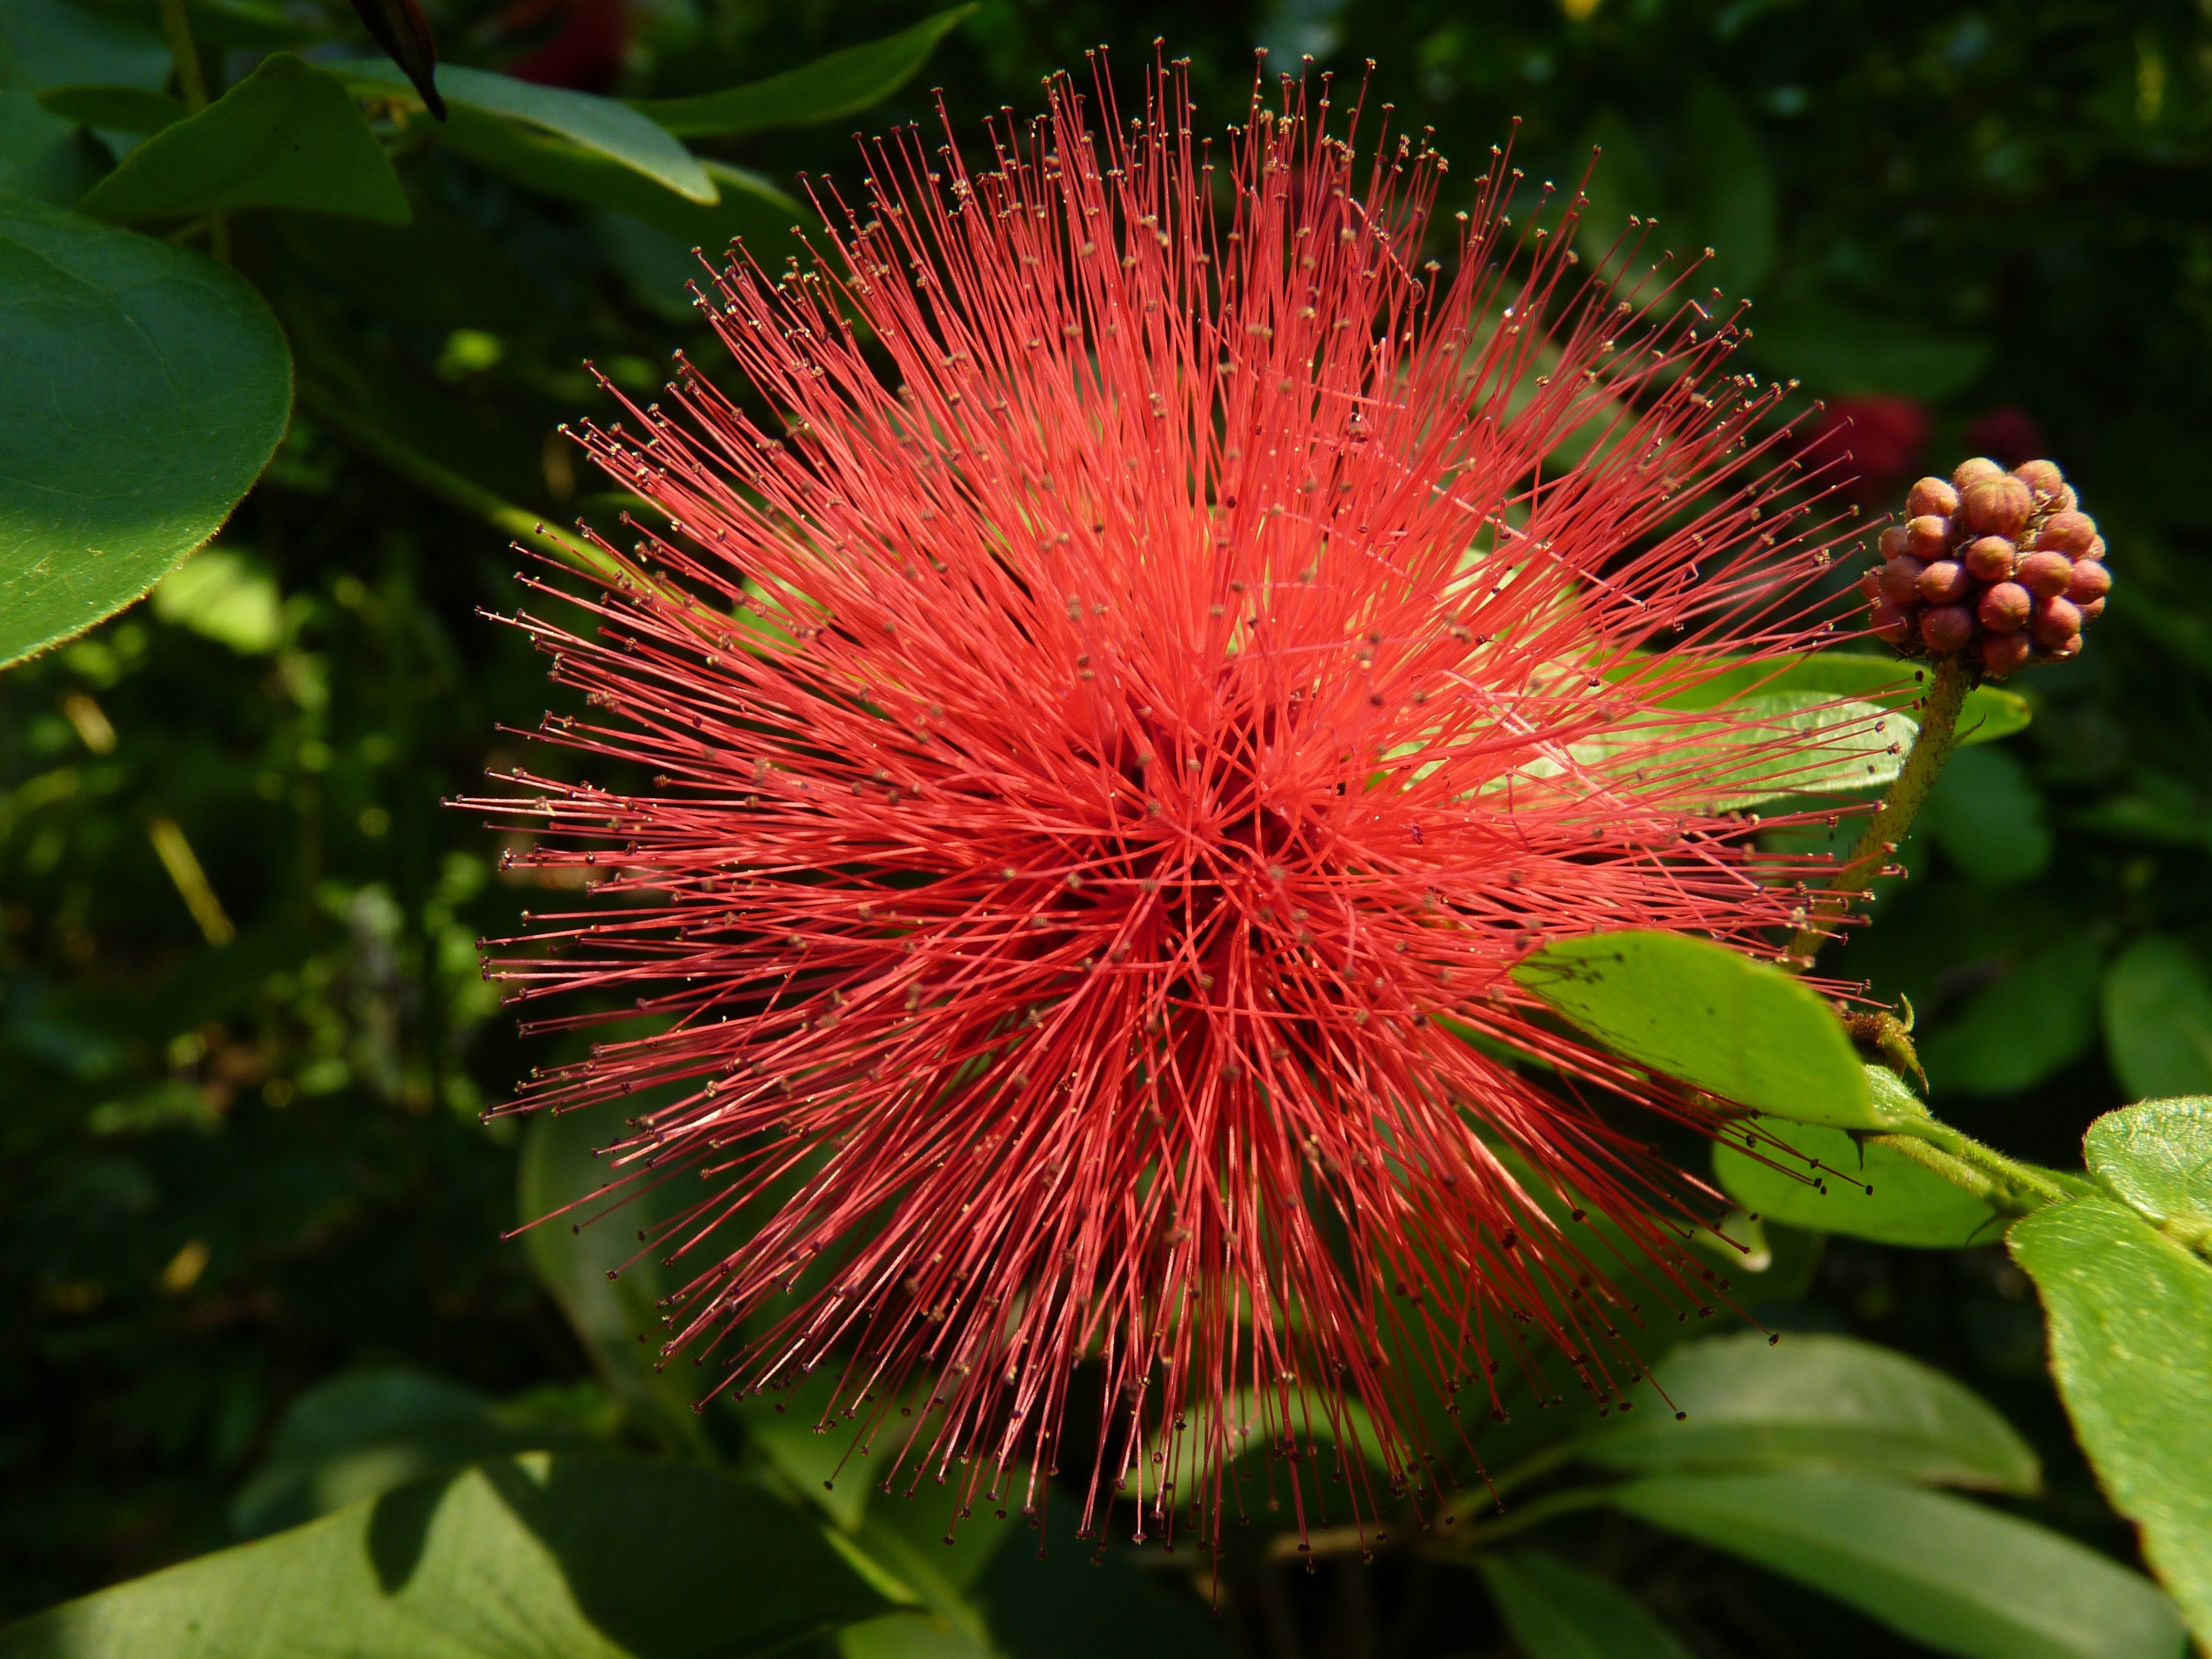
nature, blossom, prickly, plant, flower, petal, bloom, red, botany, flora, wildflower, exotic, filigree, macro photography, flowering plant, daisy family, land plant